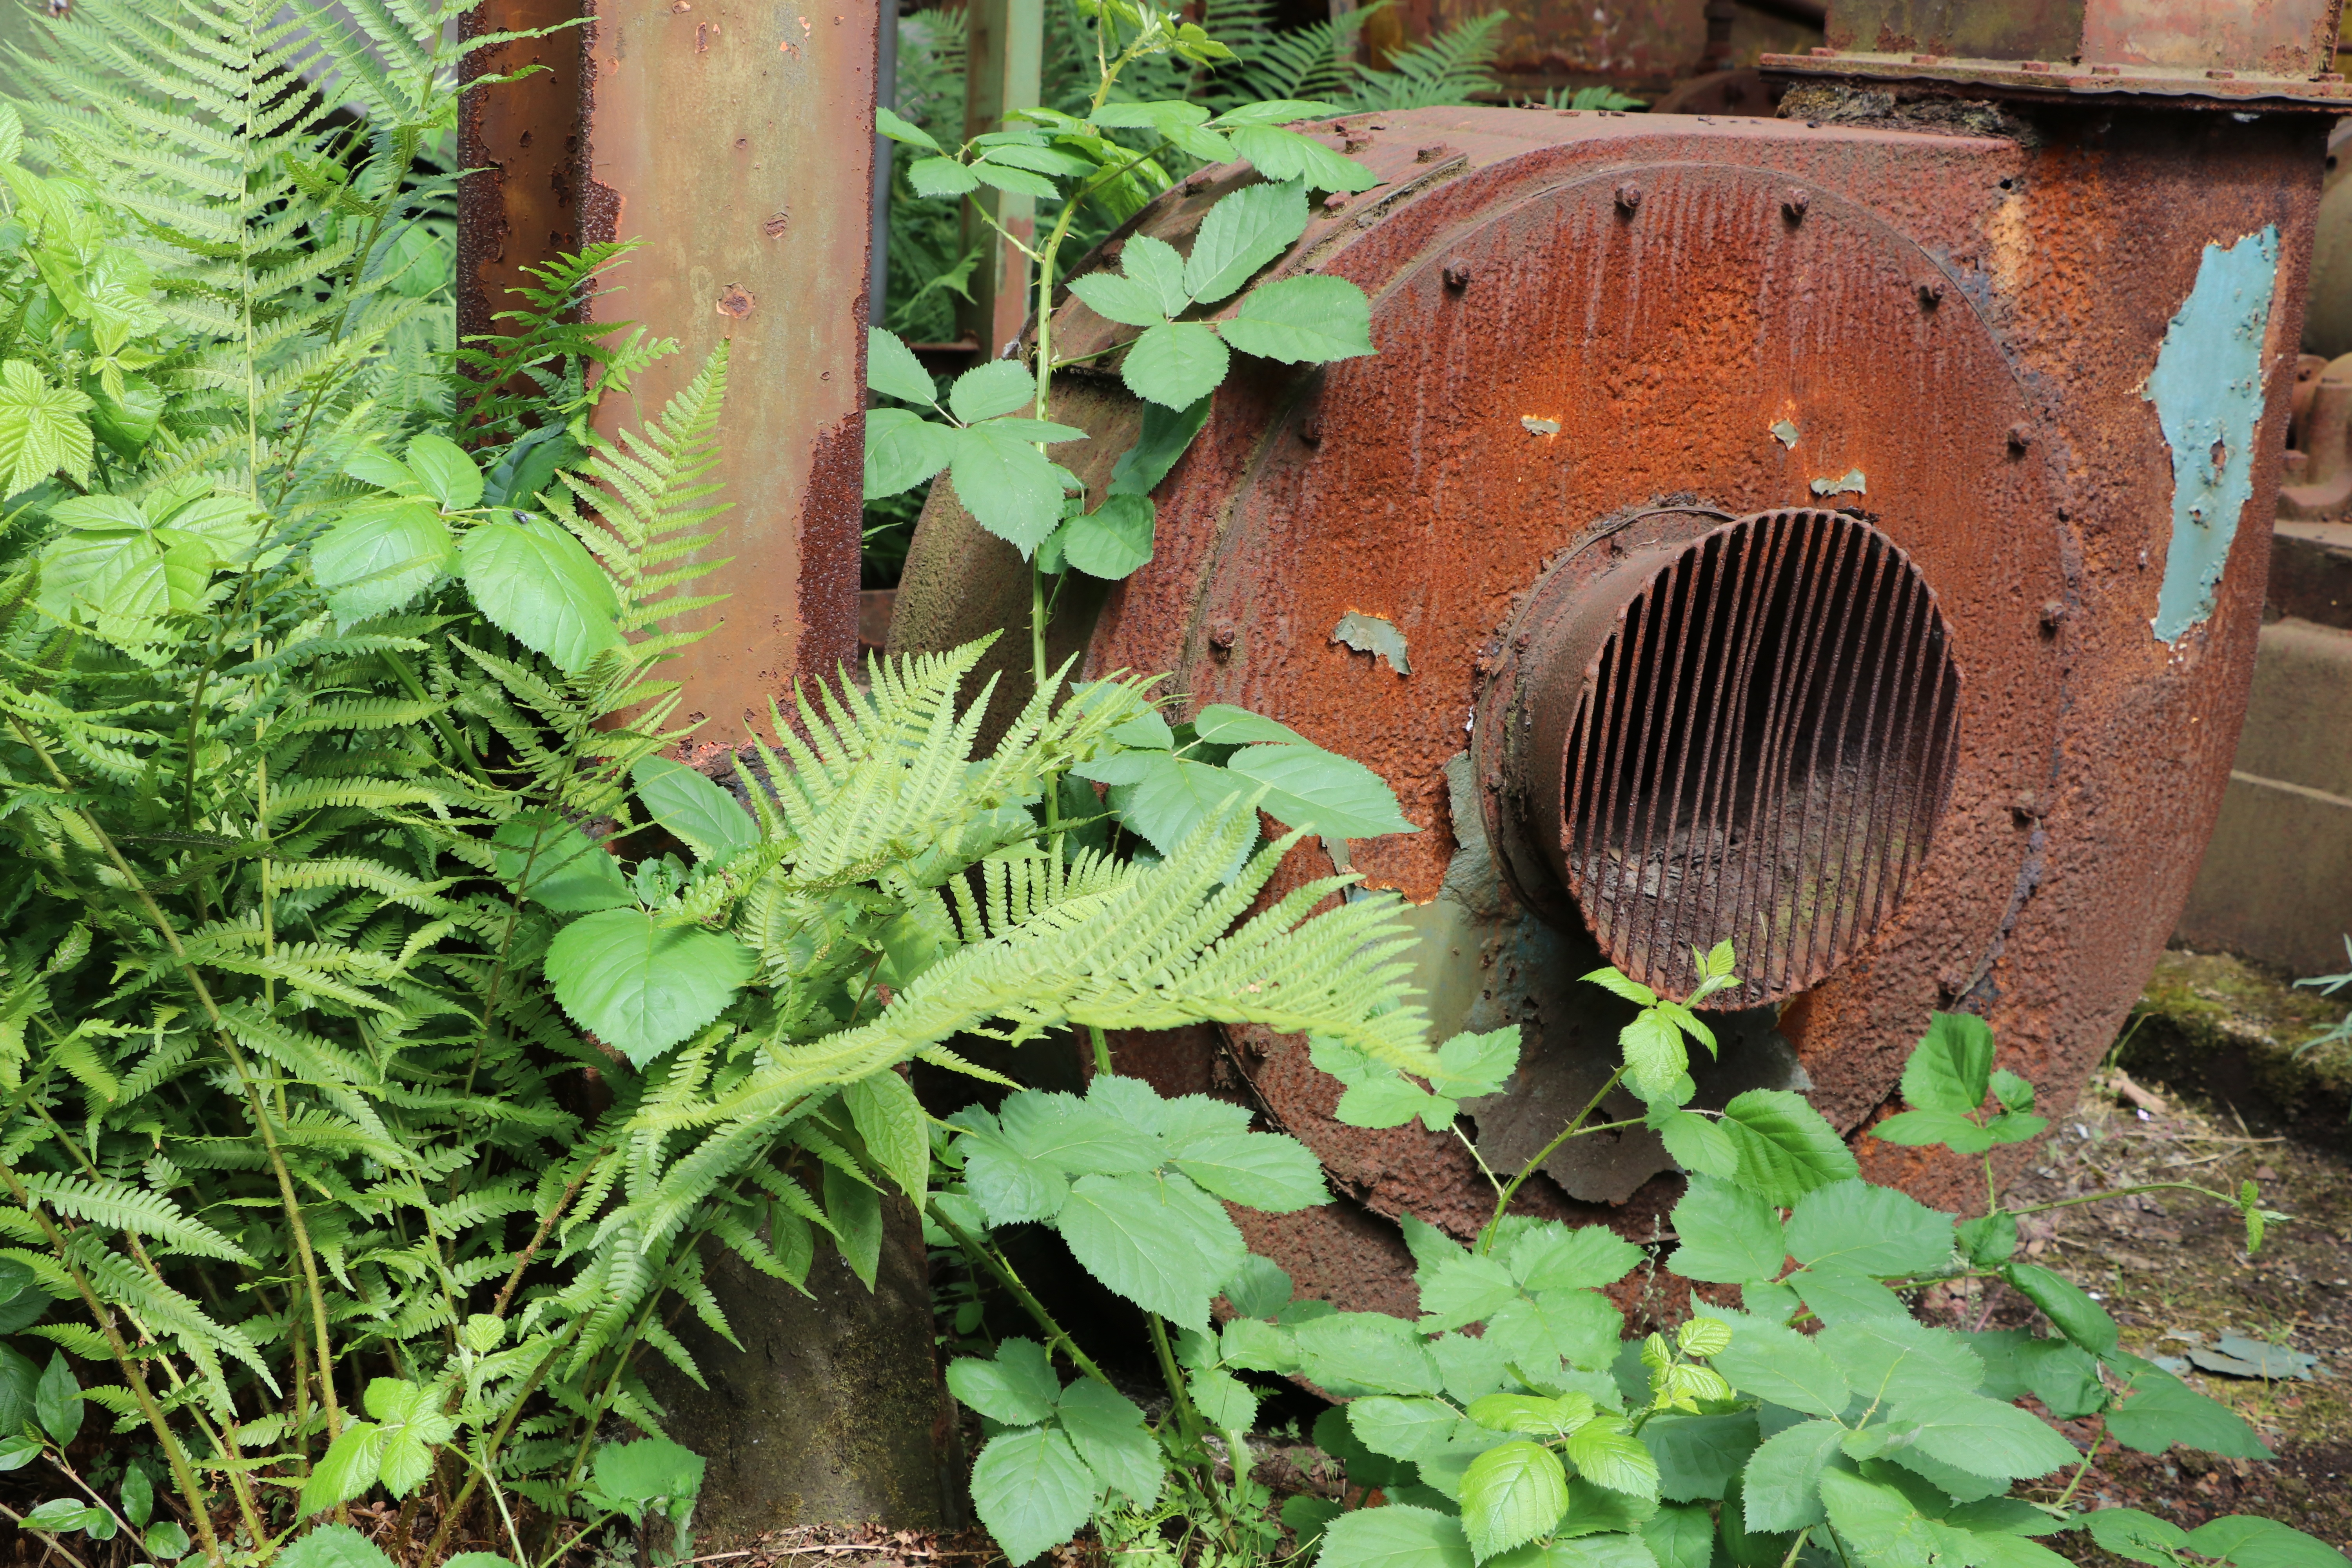
architecture, plant, leaf, flower, old, soil, factory, botany, industry, decay, garden, yard, duisburg, leave, lost places, industrial architecture, steel mill, north landscape park